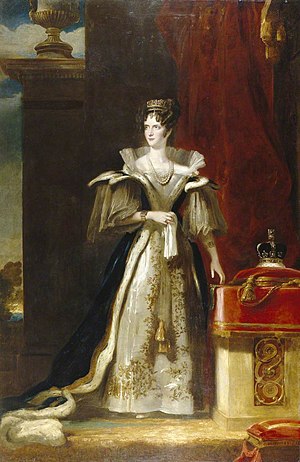
Britiske dronninger og prinsgemaler / Dronninger og prinsgemaler i Kongeriget Storbritannien (1707-1801) og Det Forenede Kongerige af Storbritannien (1801 - nuværende) / Huset Hannover
De britiske dronninger og prinsgemaler dækker ægtefæller til de regerende konger eller dronninger af Det Forenede Kongerige af Storbritannien. Gemalerne i det britiske monarki og dets forgængere har ingen forfatningsmæssig status eller magt, men mange havde betydelig indflydelse på deres ægtefæller. Nogle kongelige gemaler, såsom den nuværende prinsgemal Prins Philip, hertug af Edinburgh, har også medvirket til at forbedre monarkiets image ved at blive berømtheder i deres eget navn. Prins Philip er den længst siddende og ældste gemal nogensinde. Hans svigermor, Dronning Elizabeth, der døde i en alder af 101 år, levede længere, men da hun døde var hun ikke gemal, da hendes mand Kong Georg 6. var død 50 år tidligere.